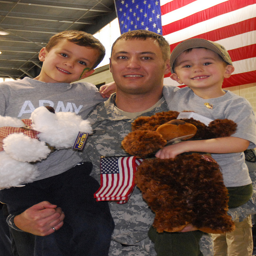
An soldier reunited with his two sons, each of which is holding a teddy bear.
A man in fatigues holds two little boys in his arms that are holding teddy bears.
A man stands with two children with stuffed toys.
A soldier is holding two children with stuffed animals.
a close up of a man holding two children